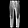
Label: Trouser